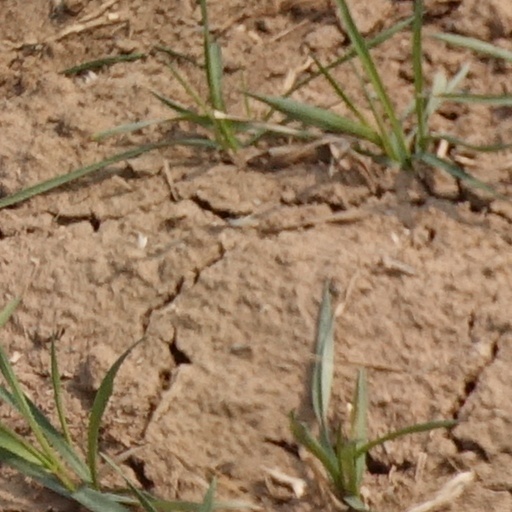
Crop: wheat